Hoosier Slide

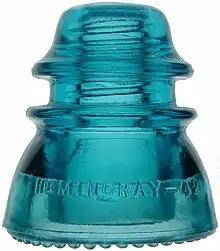
Hemingray blue glass insulator

The Hoosier Slide was a large sand dune on the shore of Lake Michigan near Michigan City, Indiana. The dune was a popular tourist destination in the late 19th century, attracting visitors for the view from the top and to slide down the dune's face. At about the same time as it became a tourist attraction, it was found to be a good source of iron-rich sand that would make a light blue-tinted glass. The sand mining activity led to the dune's disappearance by 1920.